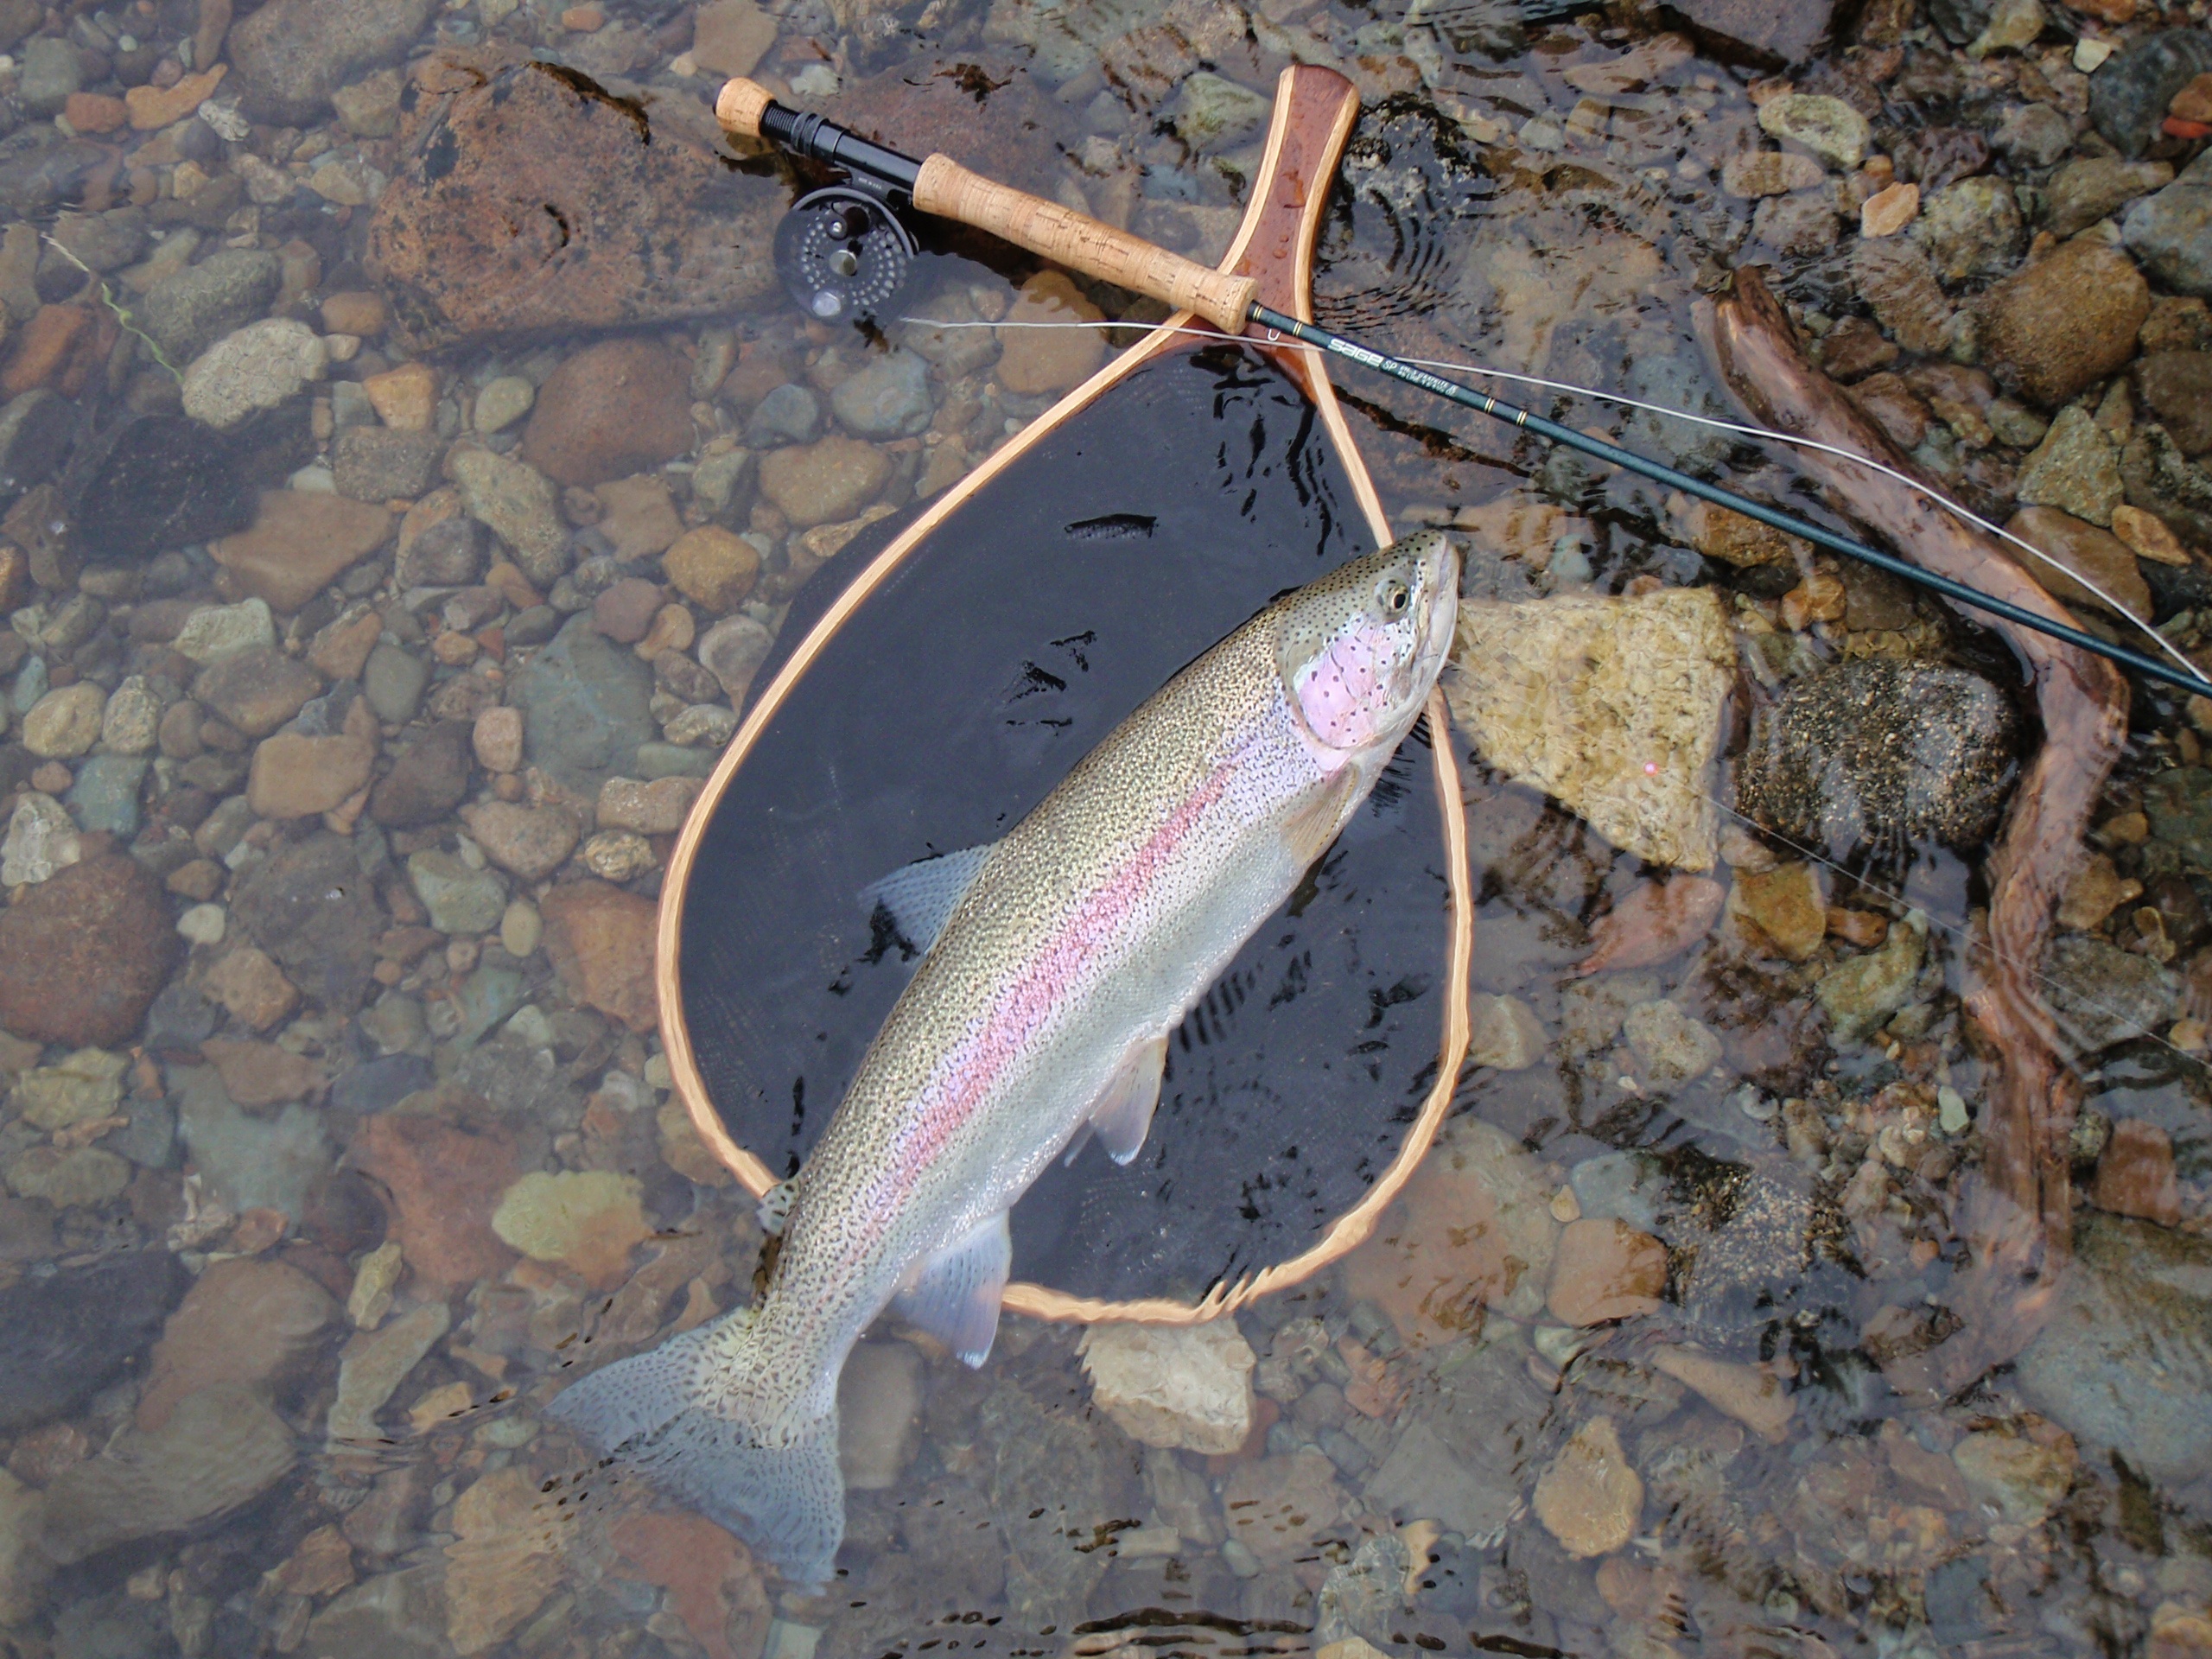
fish, fauna, trout, marine biology